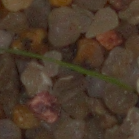
Label: loose_silkybent